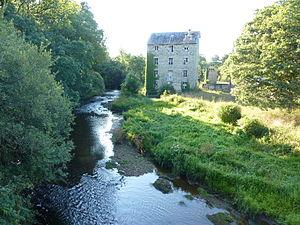
Plouyé: L'Ellez et l'ancien moulin de Pont-Morvan
Plouyé [pluje] est une commune du canton du Huelgoat, dans le département du Finistère, dans la région Bretagne, en France.